Politics of Uruguay

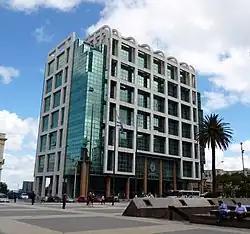
Executive Tower seats the executive power.

Uruguay's Constitution of 1967 created a strong presidency, subject to legislative and judicial balance. Many of these provisions were suspended in 1973 but reestablished in 1985. The president, who is both the head of state and the head of government, is elected by popular vote for a five-year term, with the vice president elected on the same ticket. The president must act together with the Council of Ministers, which comprises cabinet ministers, appointed by the president. Thirteen ministers head various executive departments. The ministers can be removed by the General Assembly by a majority vote.